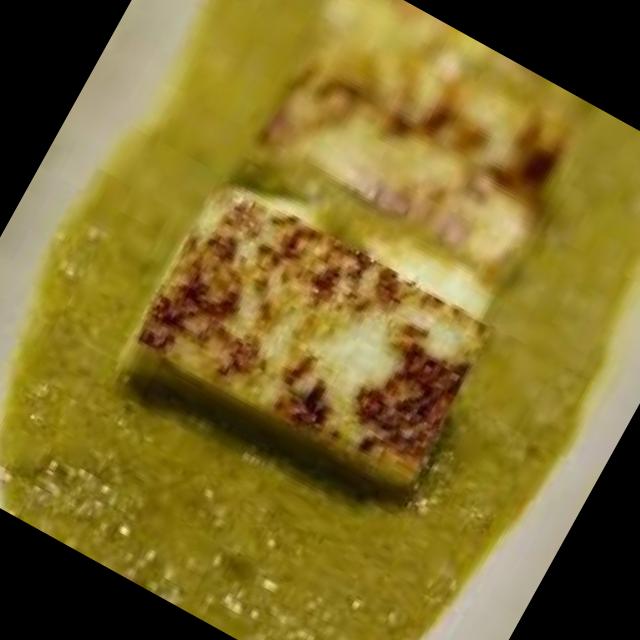
Dish: palak_paneer